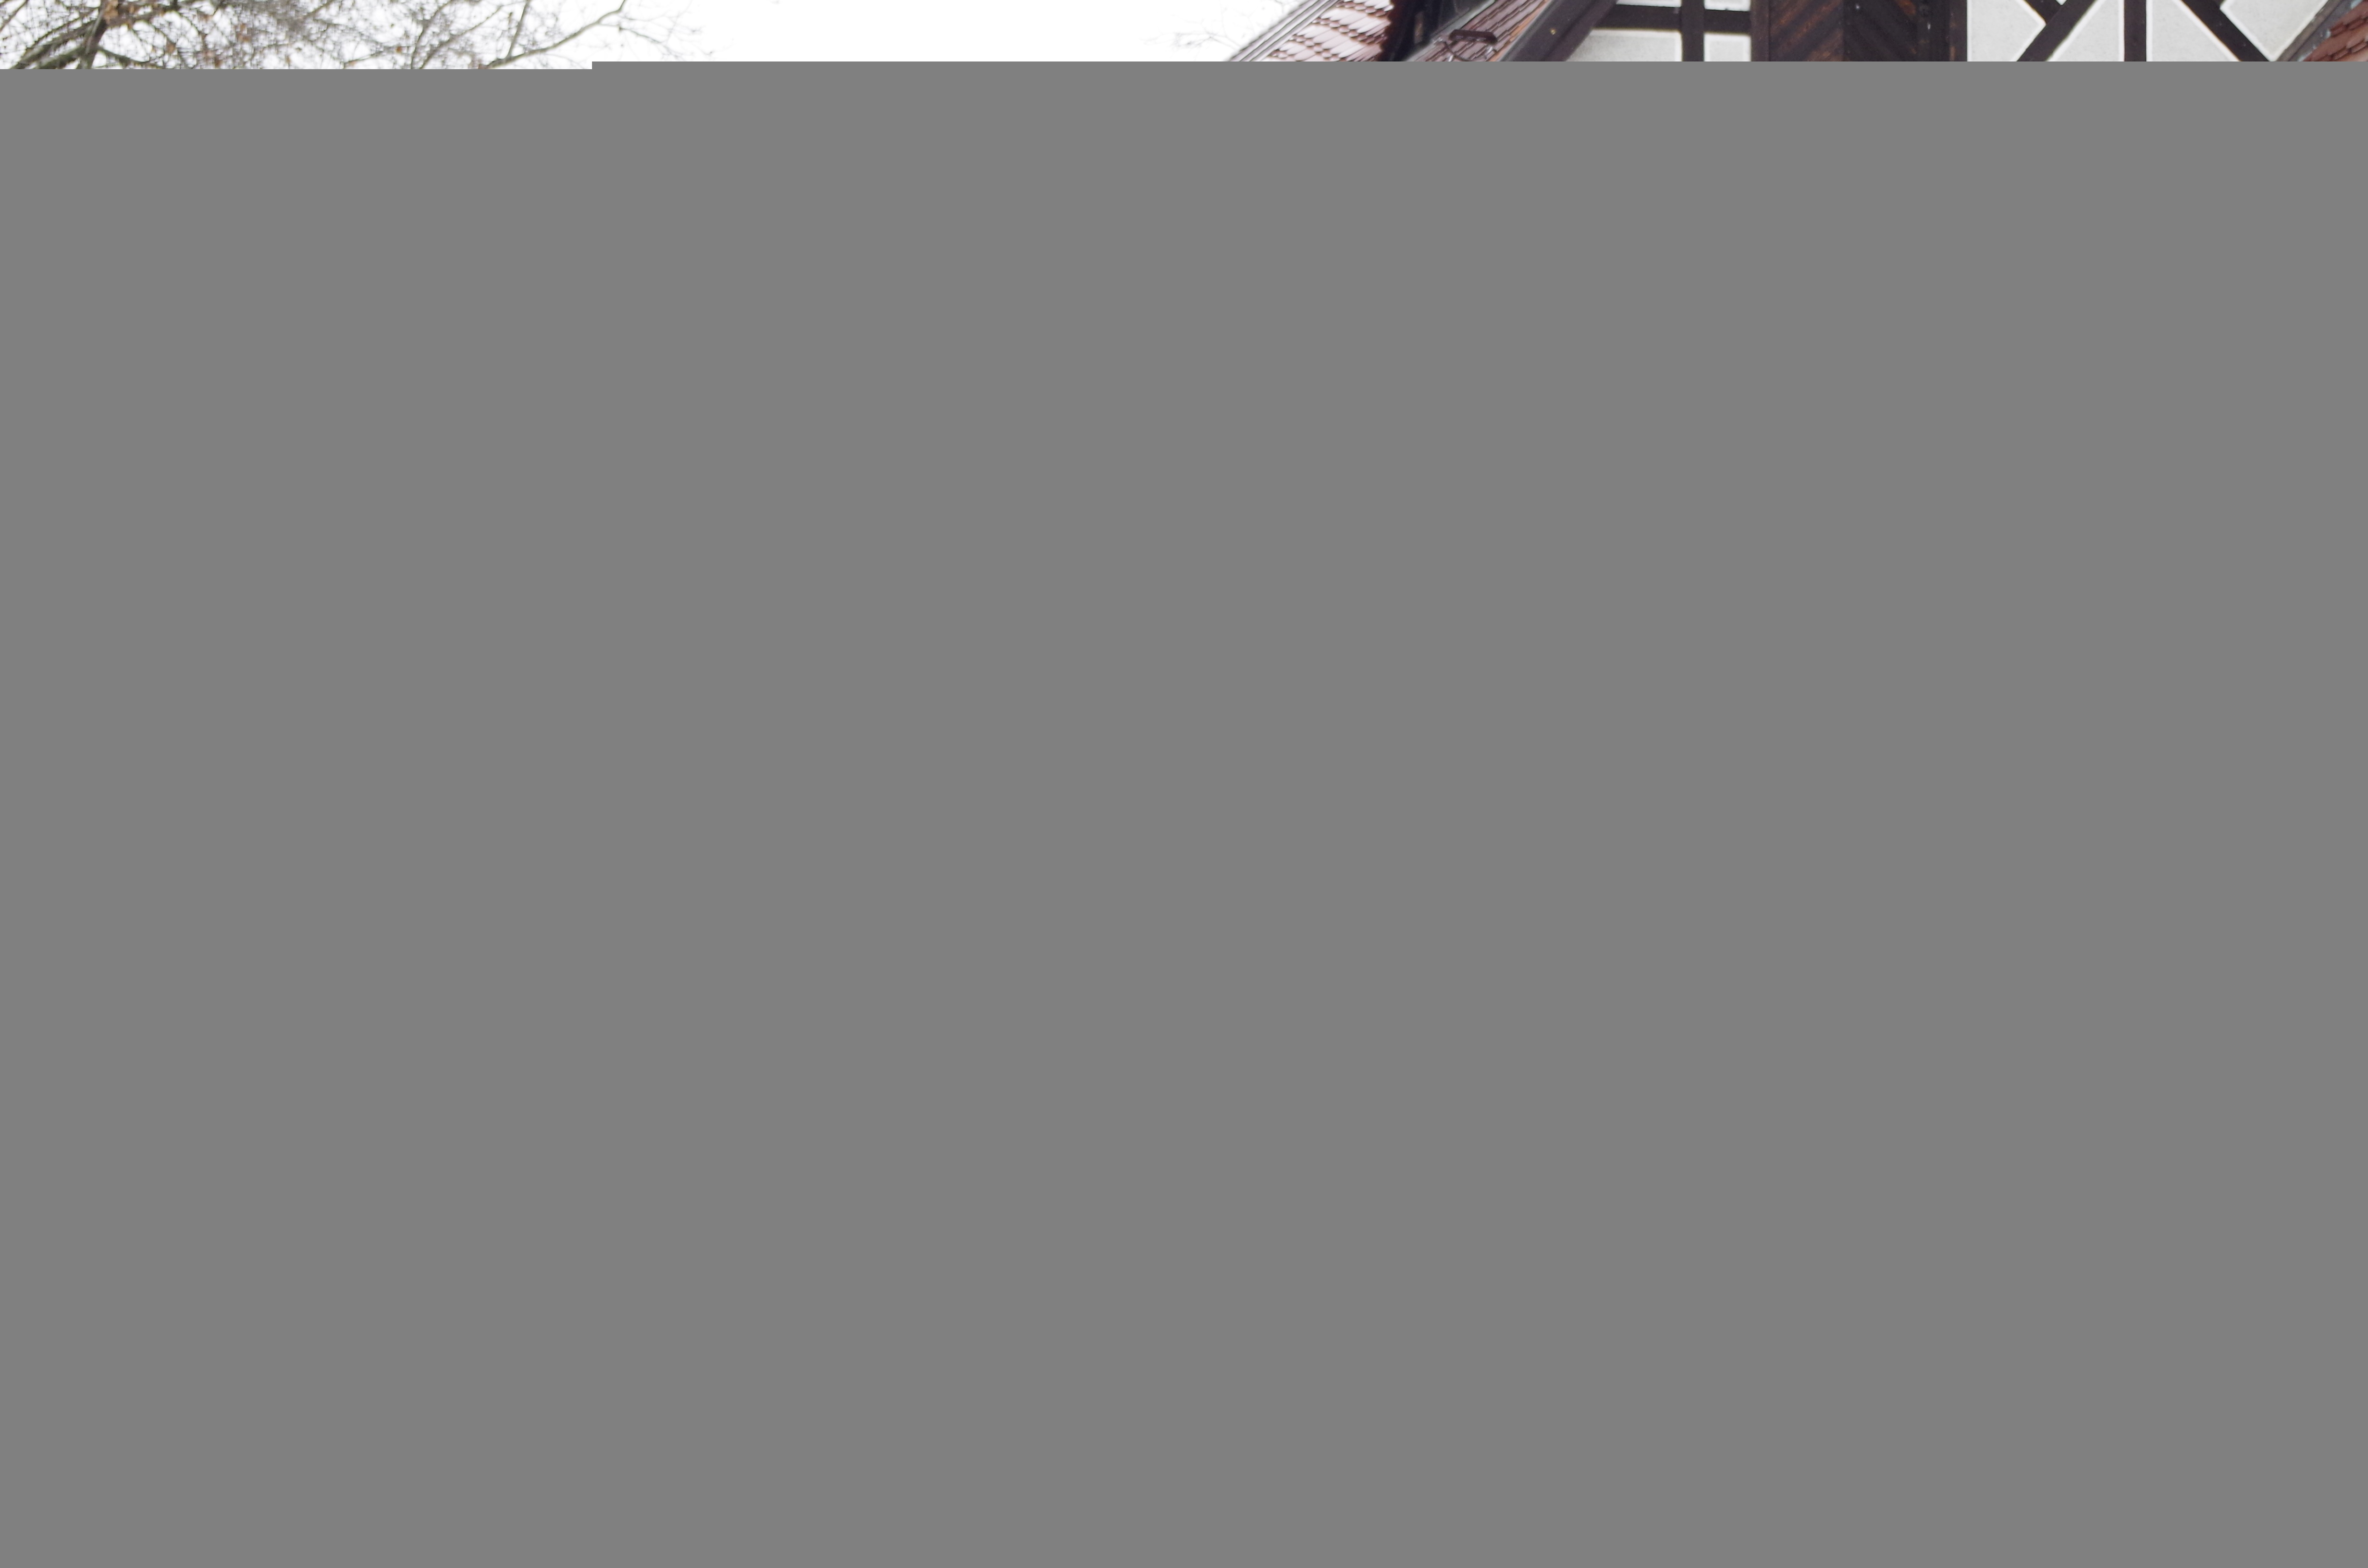
train, transport, vehicle, public transport, locomotive, history, steam engine, tourist attraction, rail transport, wroclaw, narrow gauge railway, land vehicle, rolling stock, historic steam engine